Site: brandenburg
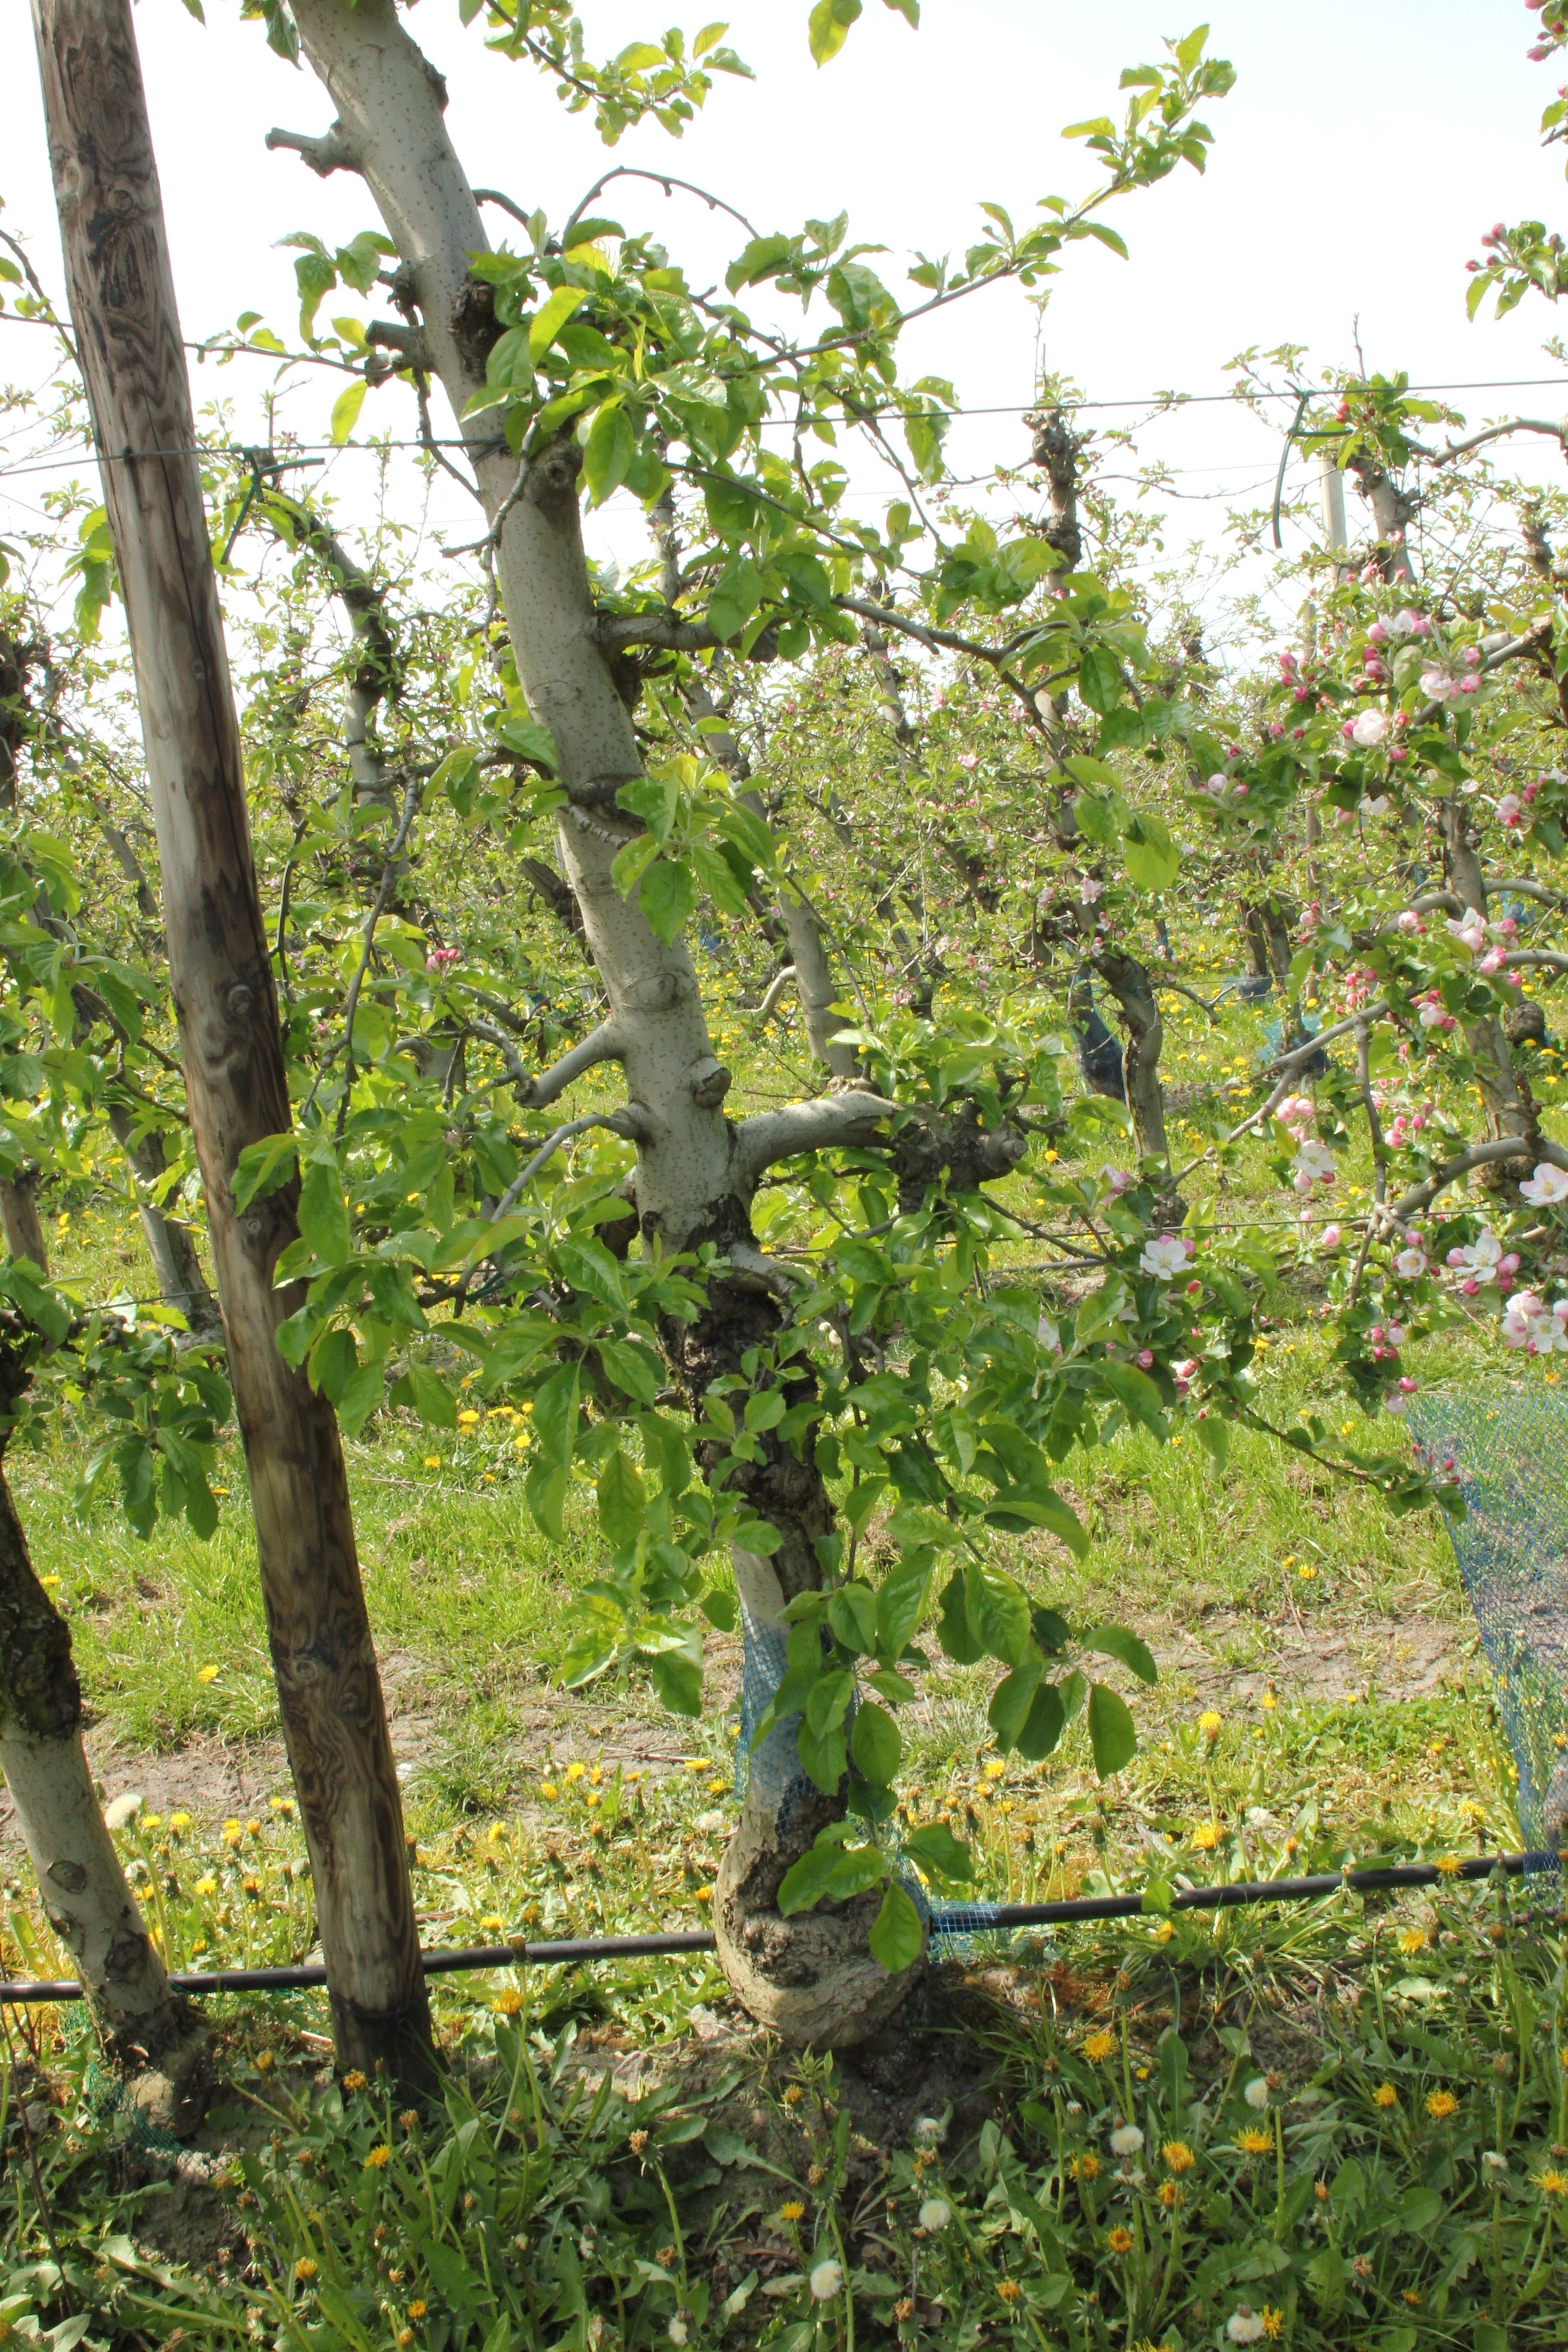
Growth stage (BBCH 60): Flowering